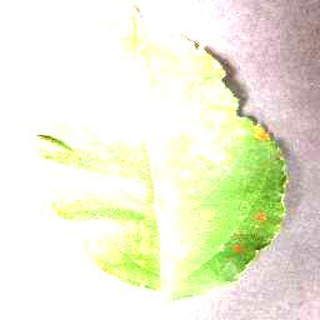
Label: apple_cedar_apple_rust